Puget Sound AVA

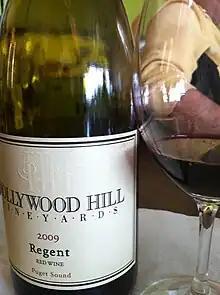
Regent Red Wine with the Puget Sound label.

The petition stated that neither "vinifera" nor "labrusca" vines are native to the area; however, they are now grown throughout the basin. In 1872, Lambert Evans established a vineyard on Stretch Island in southern Puget Sound. He sold the fruit in Seattle. In the 1890’s a viticulturalist from the East Coast named Adam Eckert brought new grape varieties and planted more vineyards on the island. The first bonded winery in Washington State was established there in 1933 by Charles Somers. Known as the St. Charles Winery, it reached a capacity of 100,000 gallons. Viticulture spread throughout the Puget Sound basin as evidenced by the annual reports of the Washington State Department of Agriculture. These primarily "labrusca" plantings were gradually supplanted in most of the basin by "vinifera" plantings from the 1950’s to the present. The Washington State Department of Agriculture 1960 report entitled, “Washington Agriculture,” cited two small areas of grape cultivation outside of Yakima Valley; one of them being "in western Washington in Kitsap county. There along the shores of Puget Sound, grapes have grown satisfactorily for many years." The 1993 publication, "Touring the Washington Wine Country," by the Washington Wine Commission stated that, "Small vineyards flourish on Puget Sound’s islands." There are now over of vineyards in the basin and 25 bonded wineries. Although the Puget Sound AVA contains over 100 wineries, most source grapes from vineyards in eastern Washington. As of 2021, there are about 20 wineries producing wines from Puget Sound grapes and are distinctly labeled.